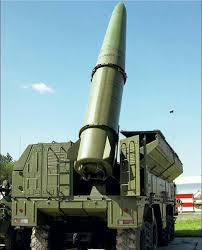
Label: Air Defense